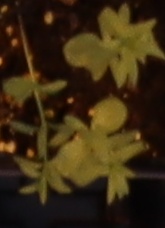
Label: Flax